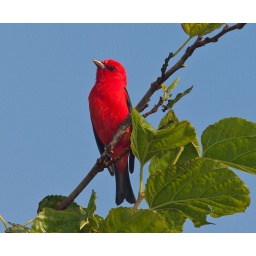
Scarlet Tanager in top of Mulberry Tree wonderful blue sky Fort Desoto